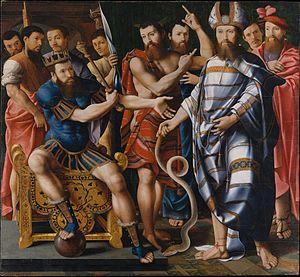
Bartholomeus Pons, autrefois désigné sous le nom de « Félix Chrétien », « Pseudo Félix Chrétien », ou de manière plus neutre, de « Maître de Dinteville », est un peintre haarlémois, actif en Bourgogne et en Champagne dans la première moitié du XVIᵉ siècle.